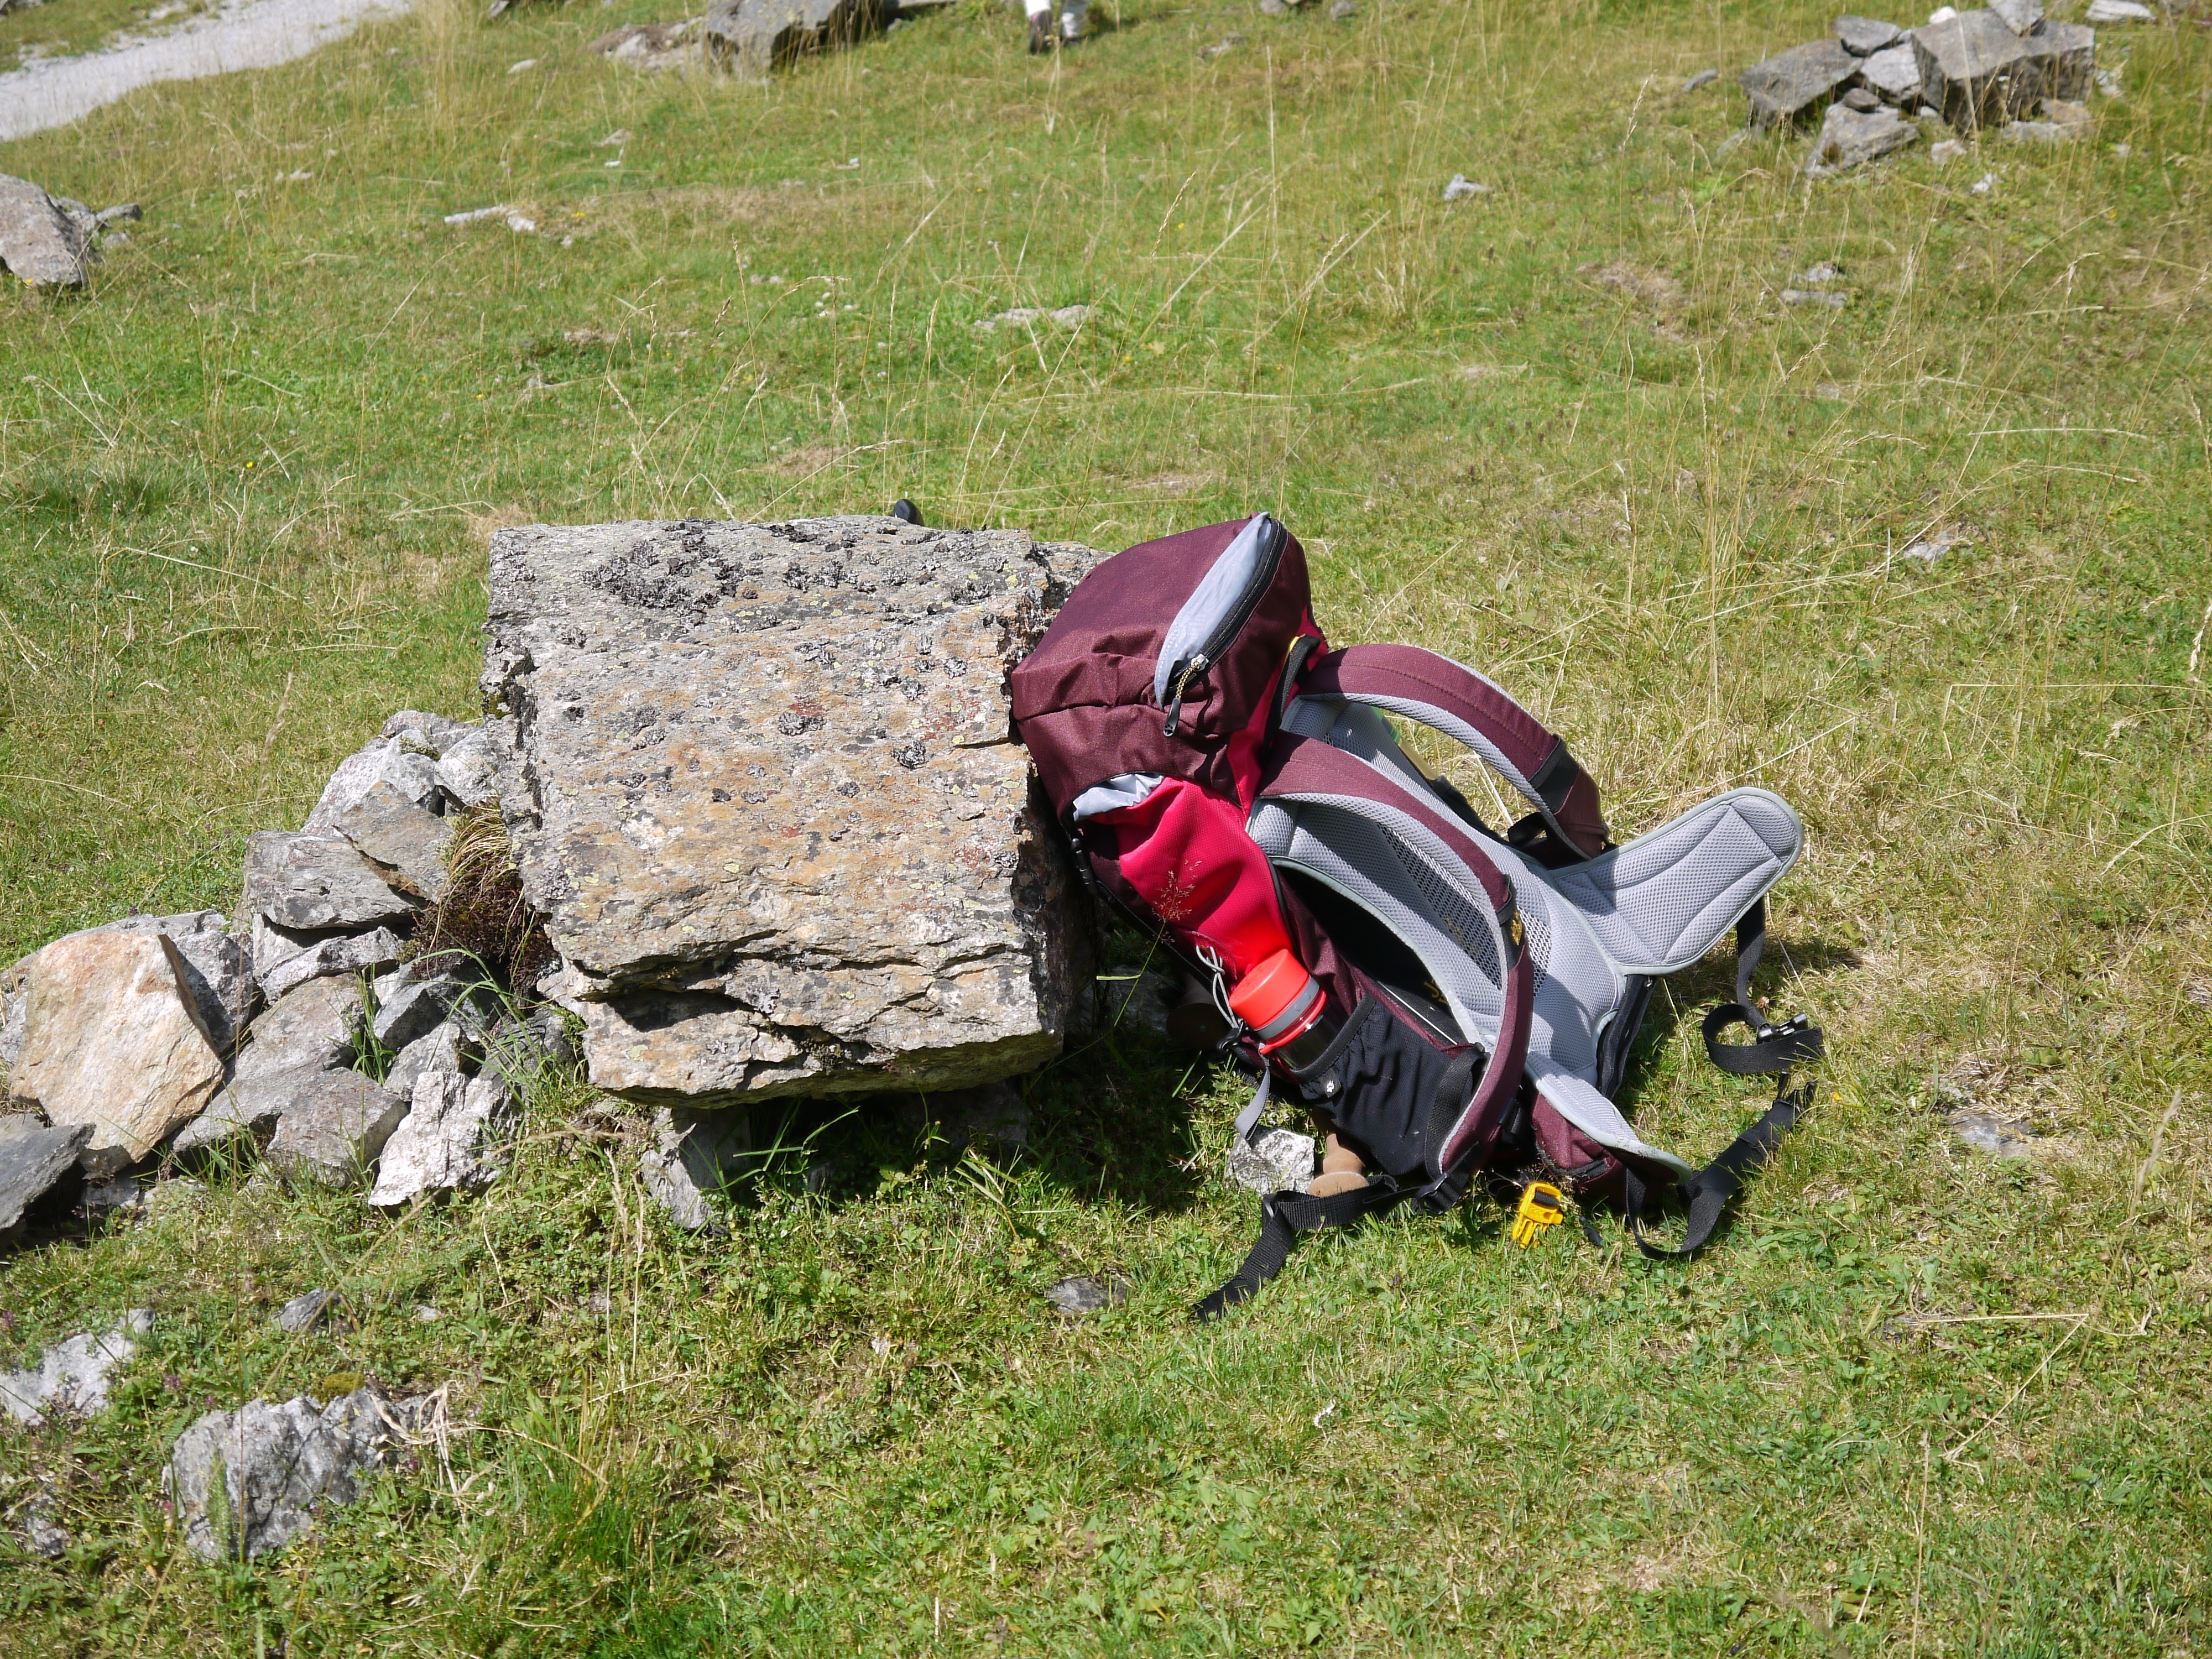
hiking, adventure, backpack, tourist, vehicle, hike, terrain, resting